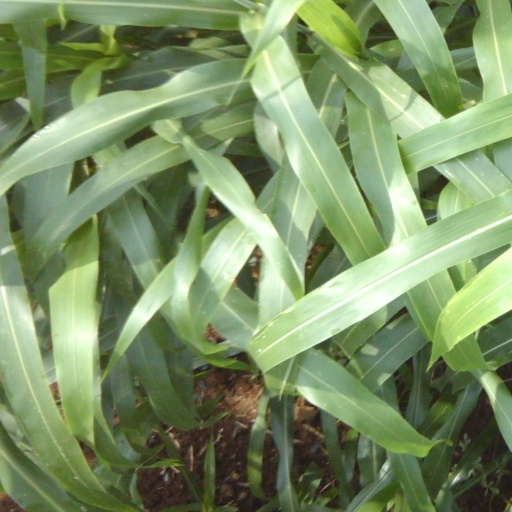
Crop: sorghum